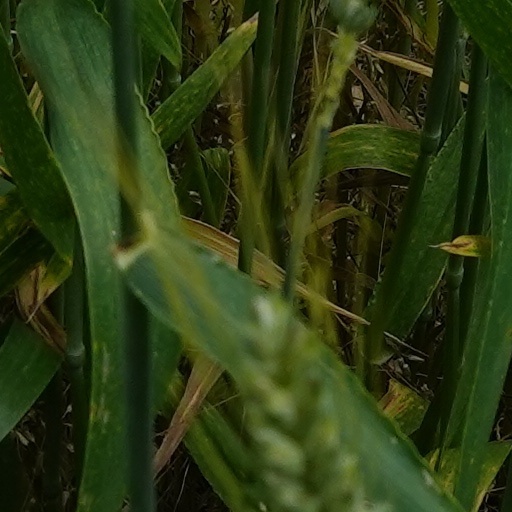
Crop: wheat